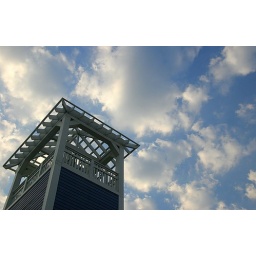
DES SS tower against blue sky with clouds